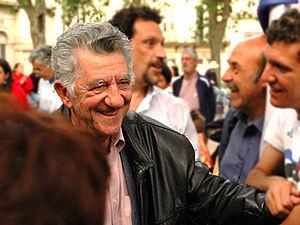
Reinaldo Gargano est un homme politique uruguayen. Il a été ministre des Affaires étrangères du gouvernement Vázquez, du 1ᵉʳ mars 2005 au 3 mars 2008.